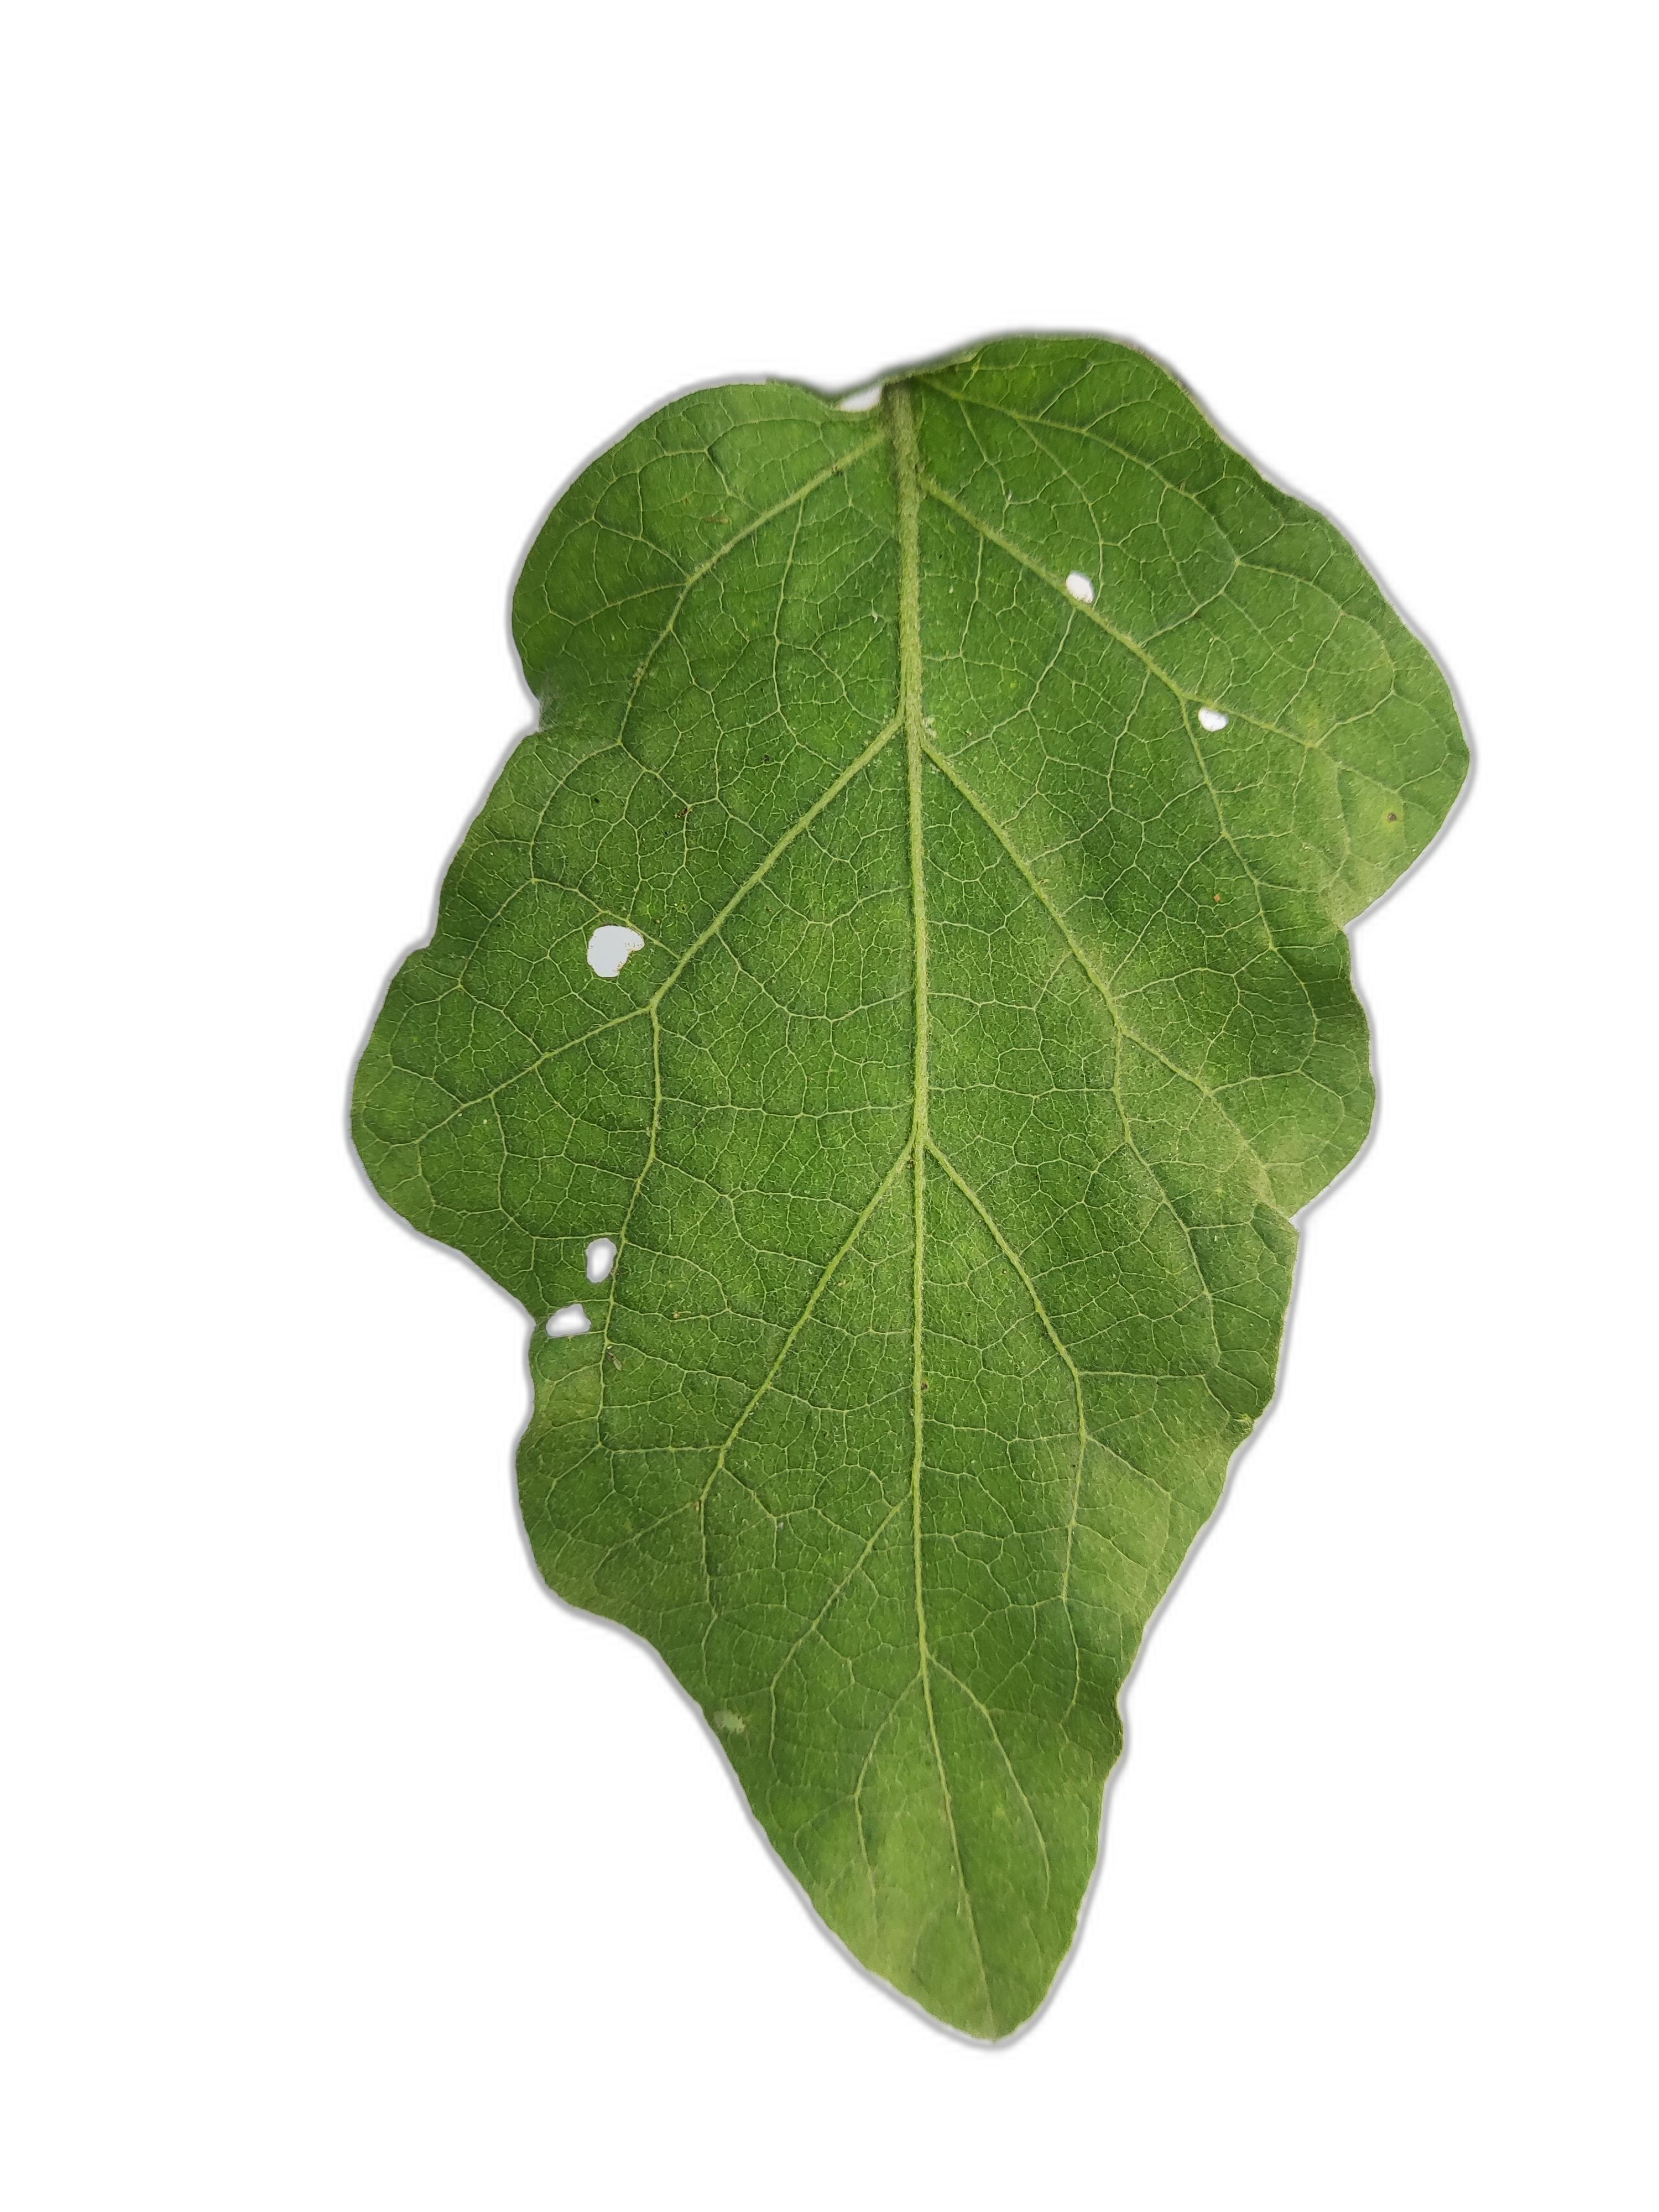
Label: Healthy Leaf